Posthuset (building)

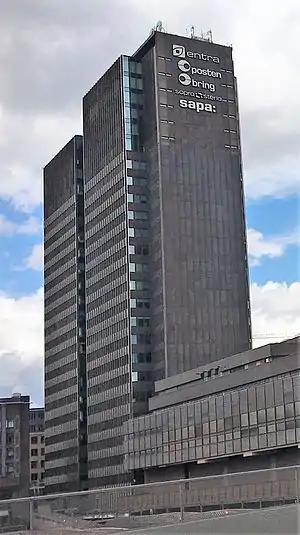
Postgirobygget in Oslo

Posthuset (known until 2000 as Postgirobygget) is a commercial building located at Biskop Gunnerus' gate 14 in the city center of Oslo, Norway.